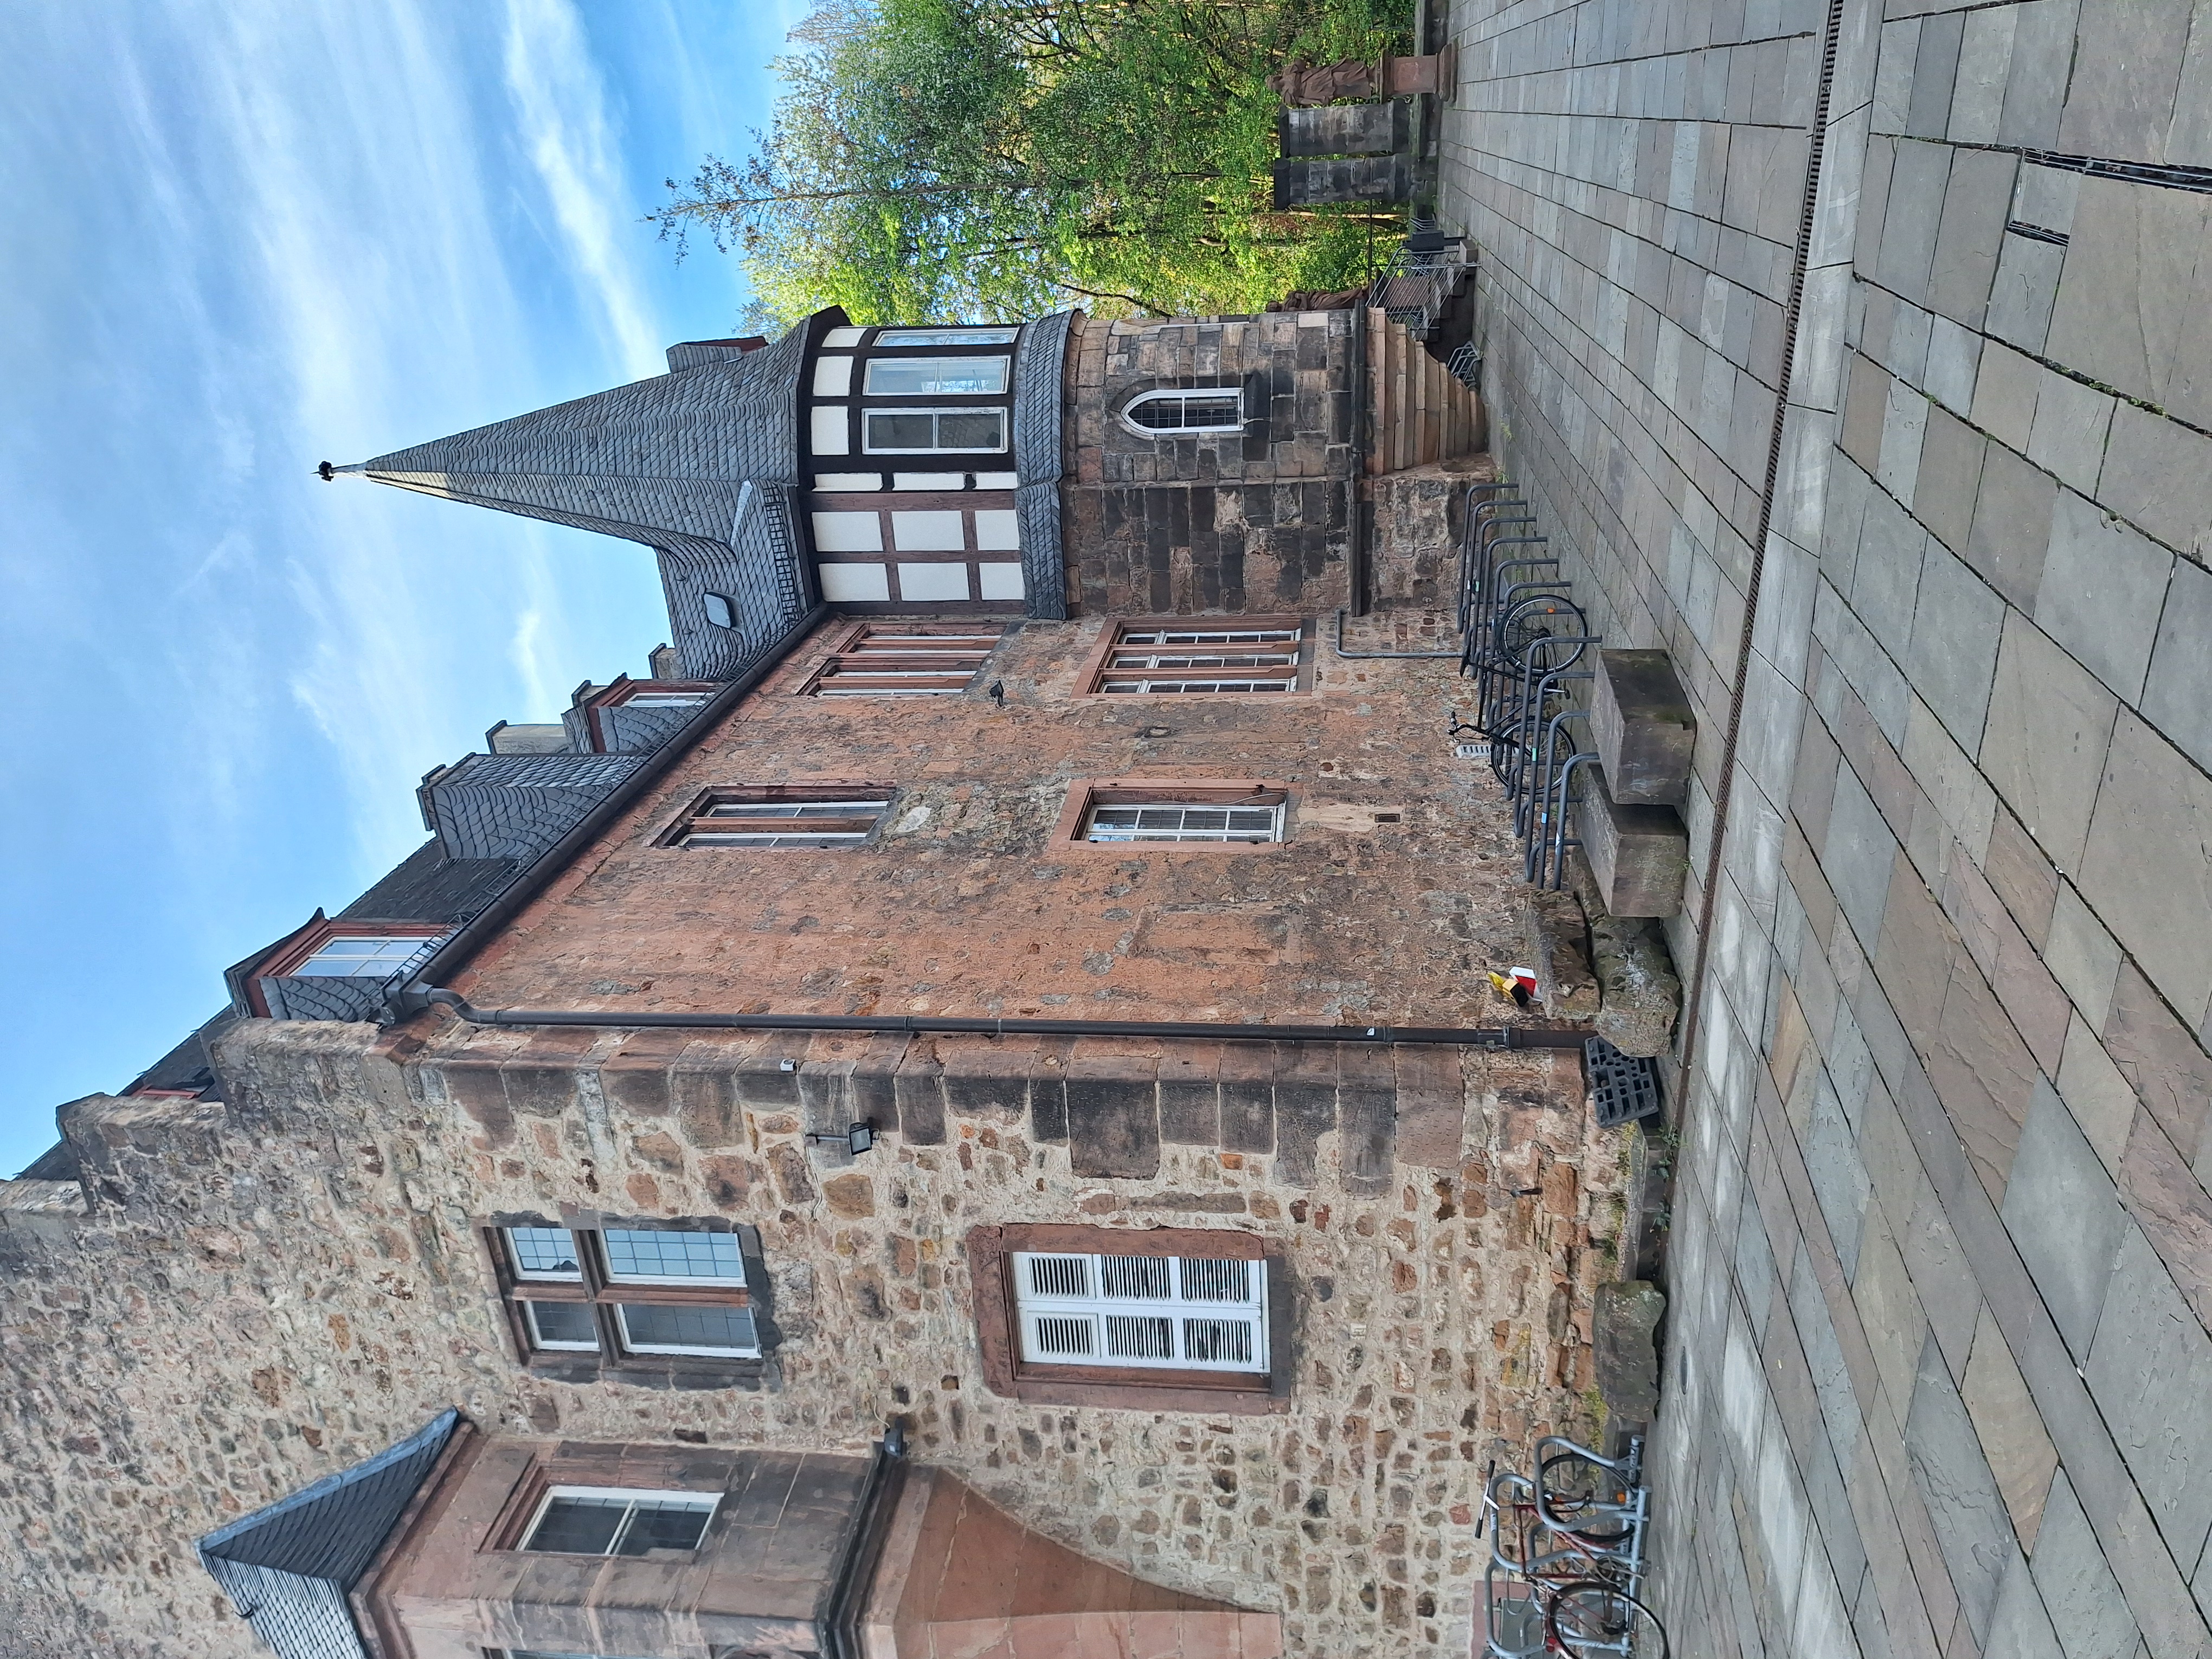
Building: Deutschhausstraße 10, Deutches Haus, Fachbereich Geographie